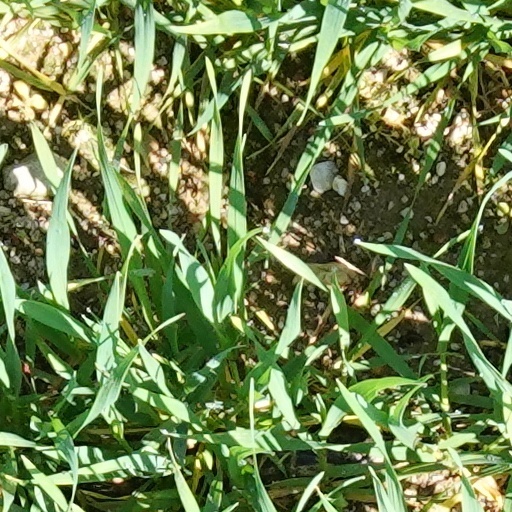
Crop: wheat